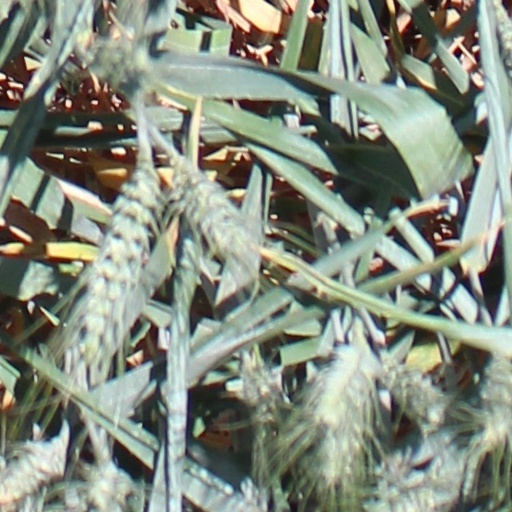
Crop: wheat